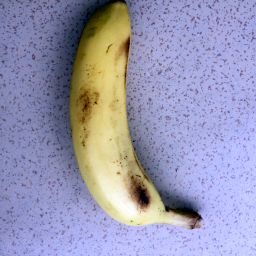
Fruit: Banana
Quality: Good